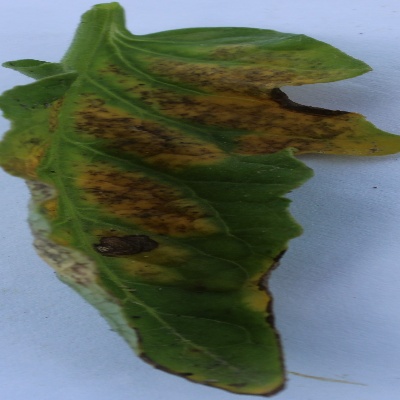
Crop: Tomato
Condition: septoria leaf spot